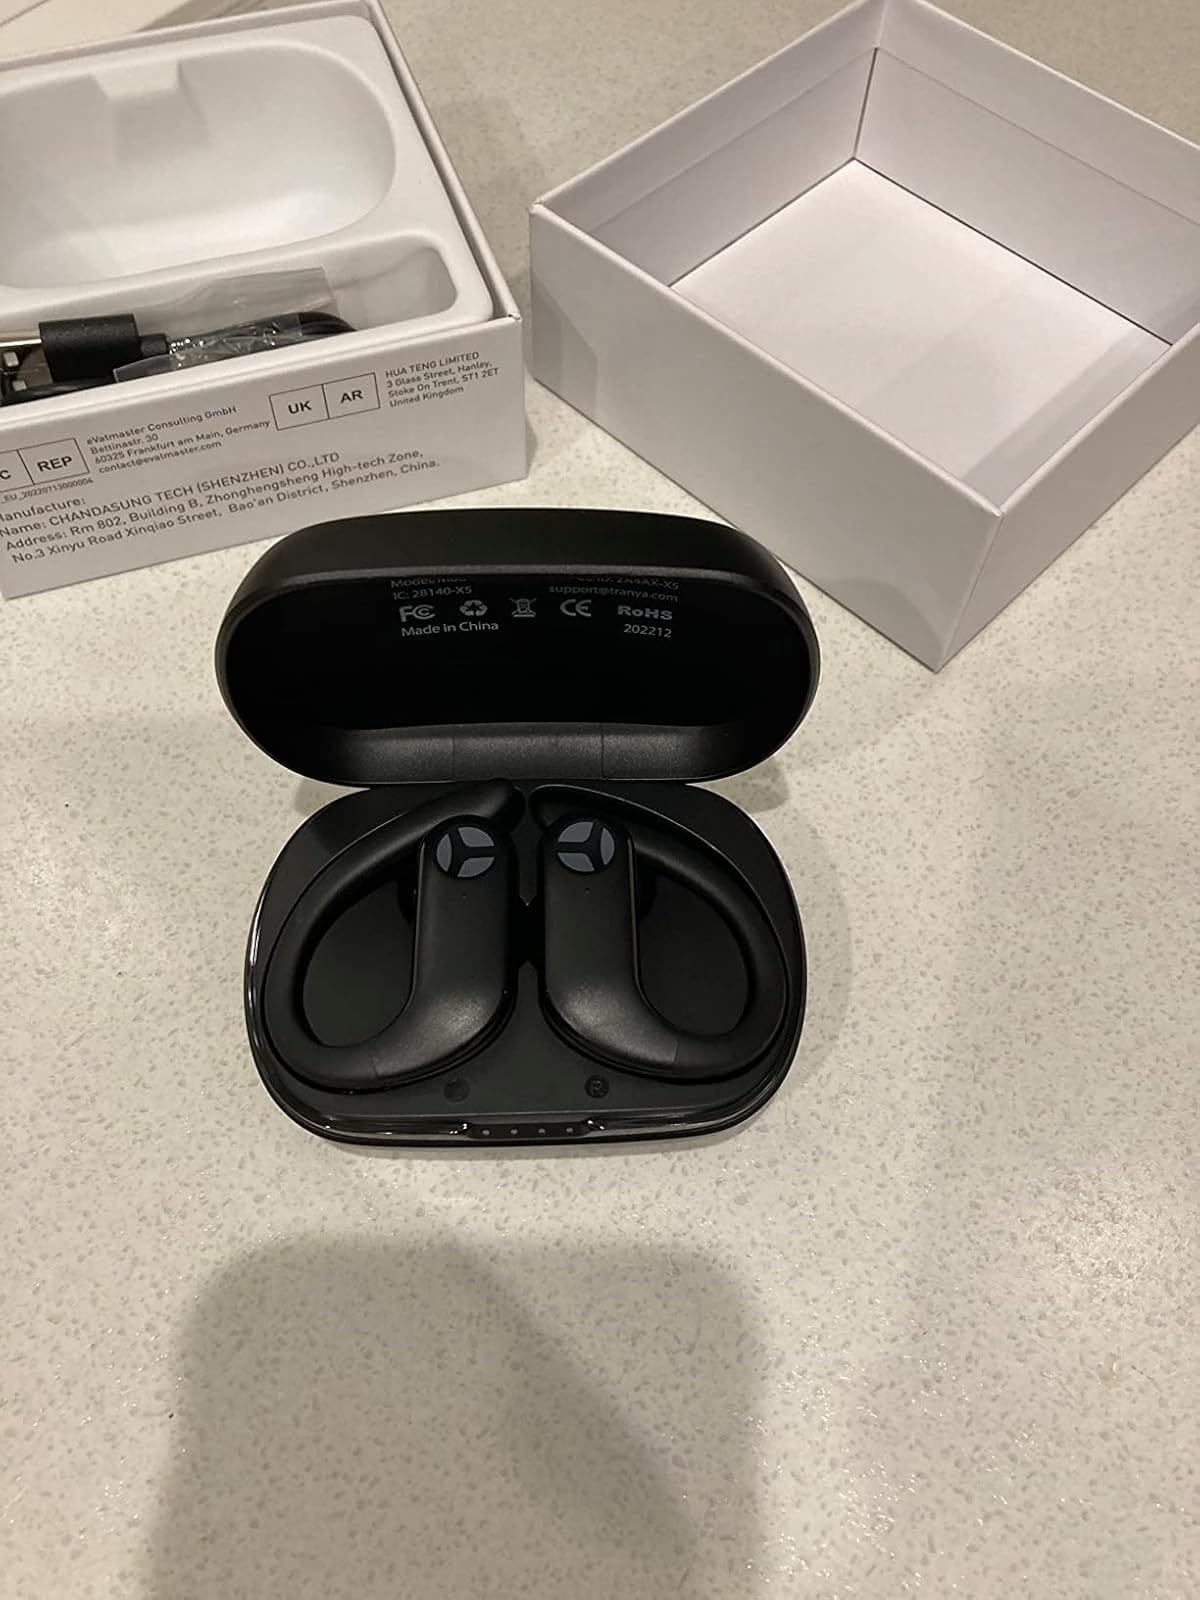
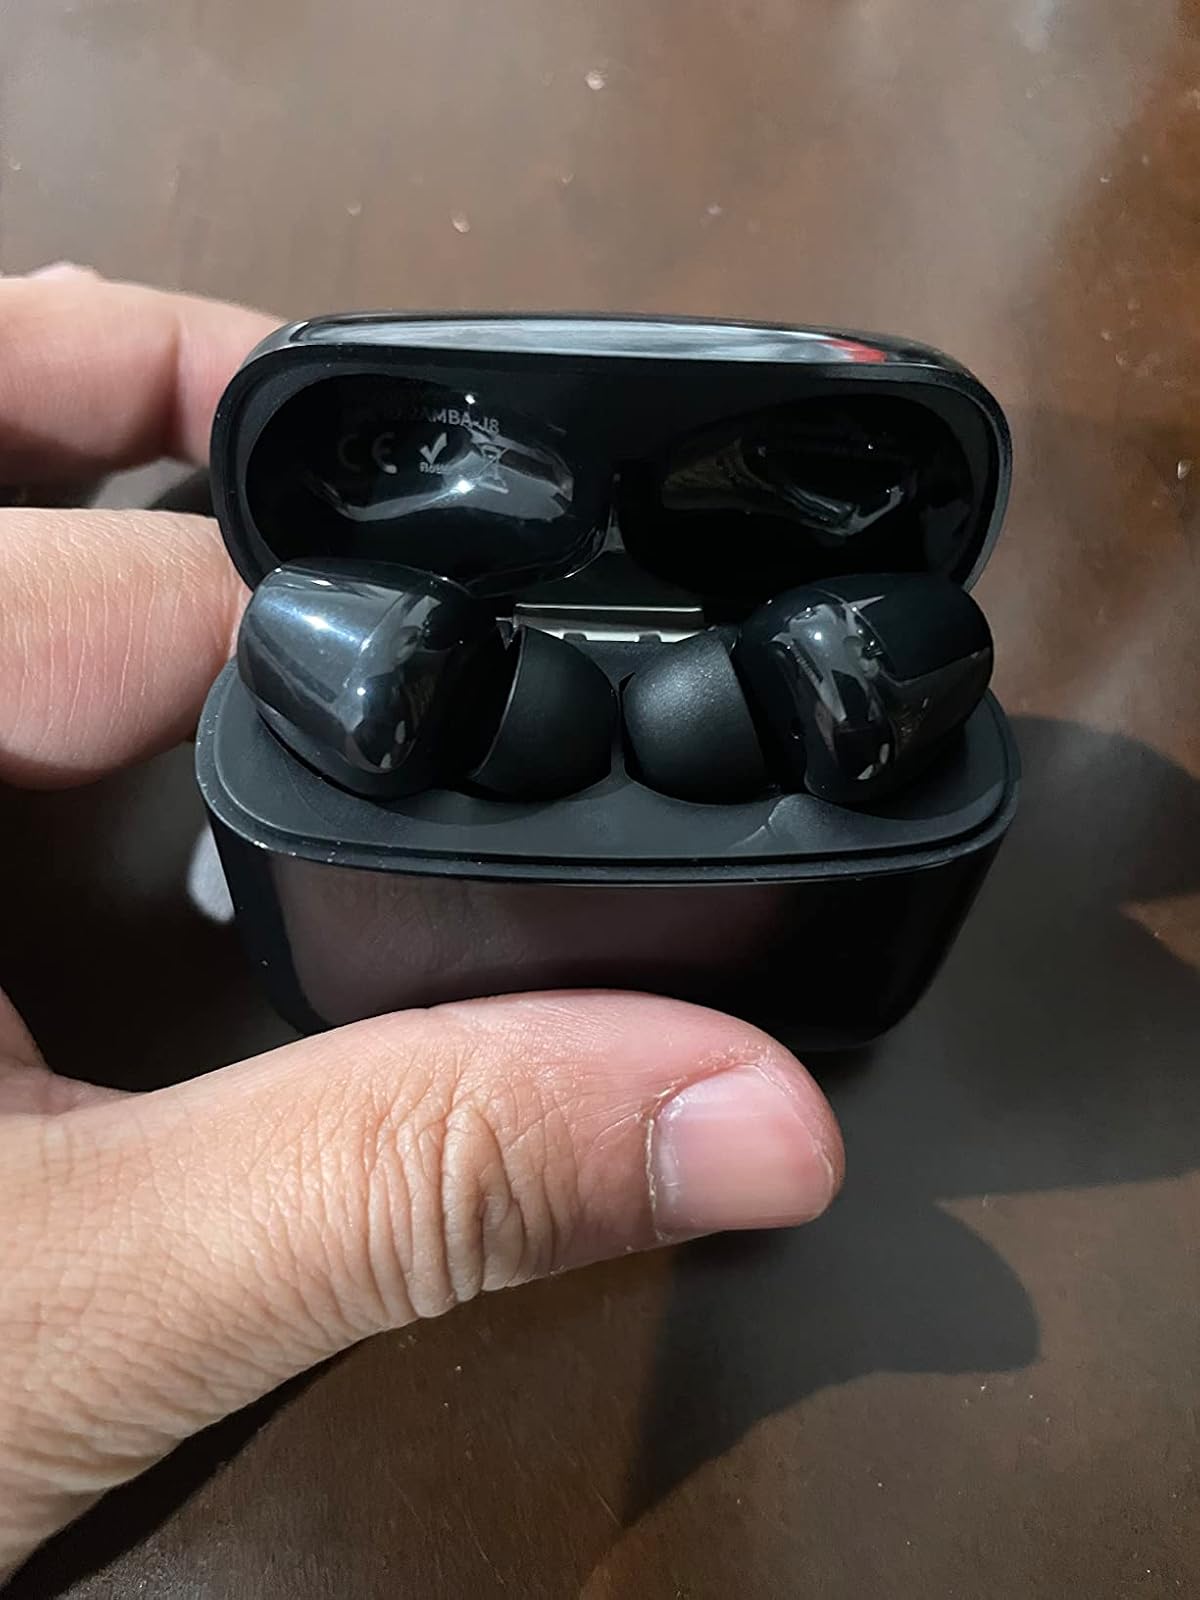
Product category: earbuds
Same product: no